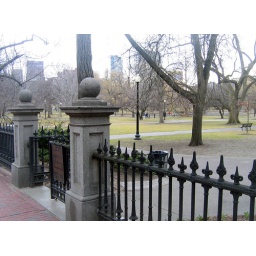
As seen over the fence on Beacon Street. Not much sign of spring, but it is on its way.